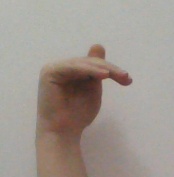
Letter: khaa